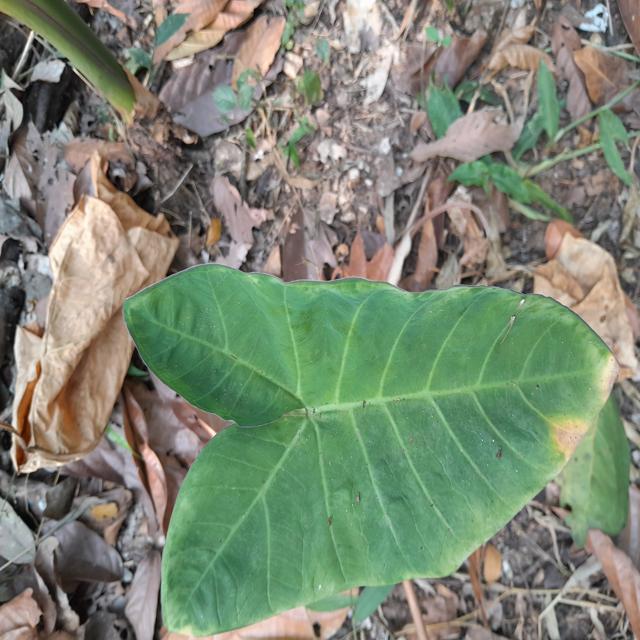
Label: Early_Blight